Shinde Chhatri

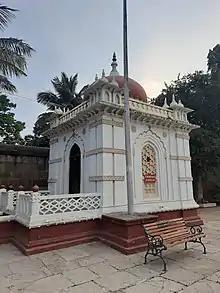
Samadhi of Mahadji Shinde at Shinde Chhatri, Pune

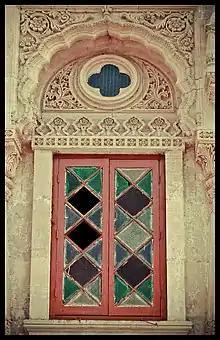
Renovated Window Detail at Shinde Chattri

The major attraction of the Shinde Chhatri of Pune is its exquisite architecture, reflecting the style used in Rajasthan, India. The architectural grandeur of the building is appreciable with beautiful carvings and the building is the lively specimen of a structure constructed following the Vastu shastra rules. The memorial retains its architectural design and beauty till date.